2004 World Series

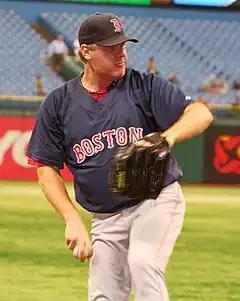
Curt Schilling pitched six innings of one-run ball and was credited with the win in Game 2.

Local band Dropkick Murphys performed "Tessie", and a moment of silence was observed to remember local student Victoria Snelgrove, who had been accidentally killed by police two days earlier as Sox fans had celebrated winning the American League pennant. Steven Tyler, the lead singer of Aerosmith, another local band, performed "The Star-Spangled Banner" and Red Sox legend Carl Yastrzemski threw the ceremonial first pitch. Kelly Clarkson sang "God Bless America" during the seventh-inning stretch.